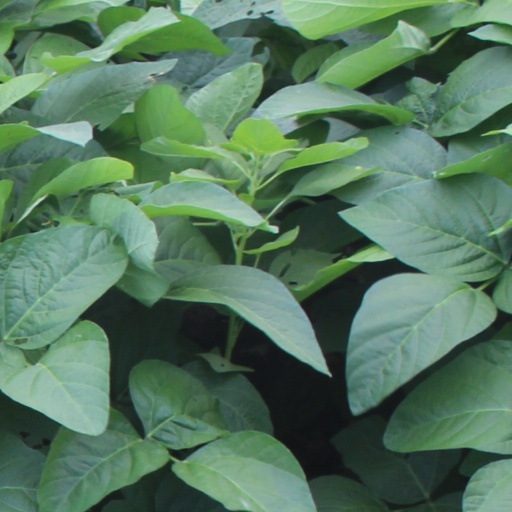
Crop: soybean